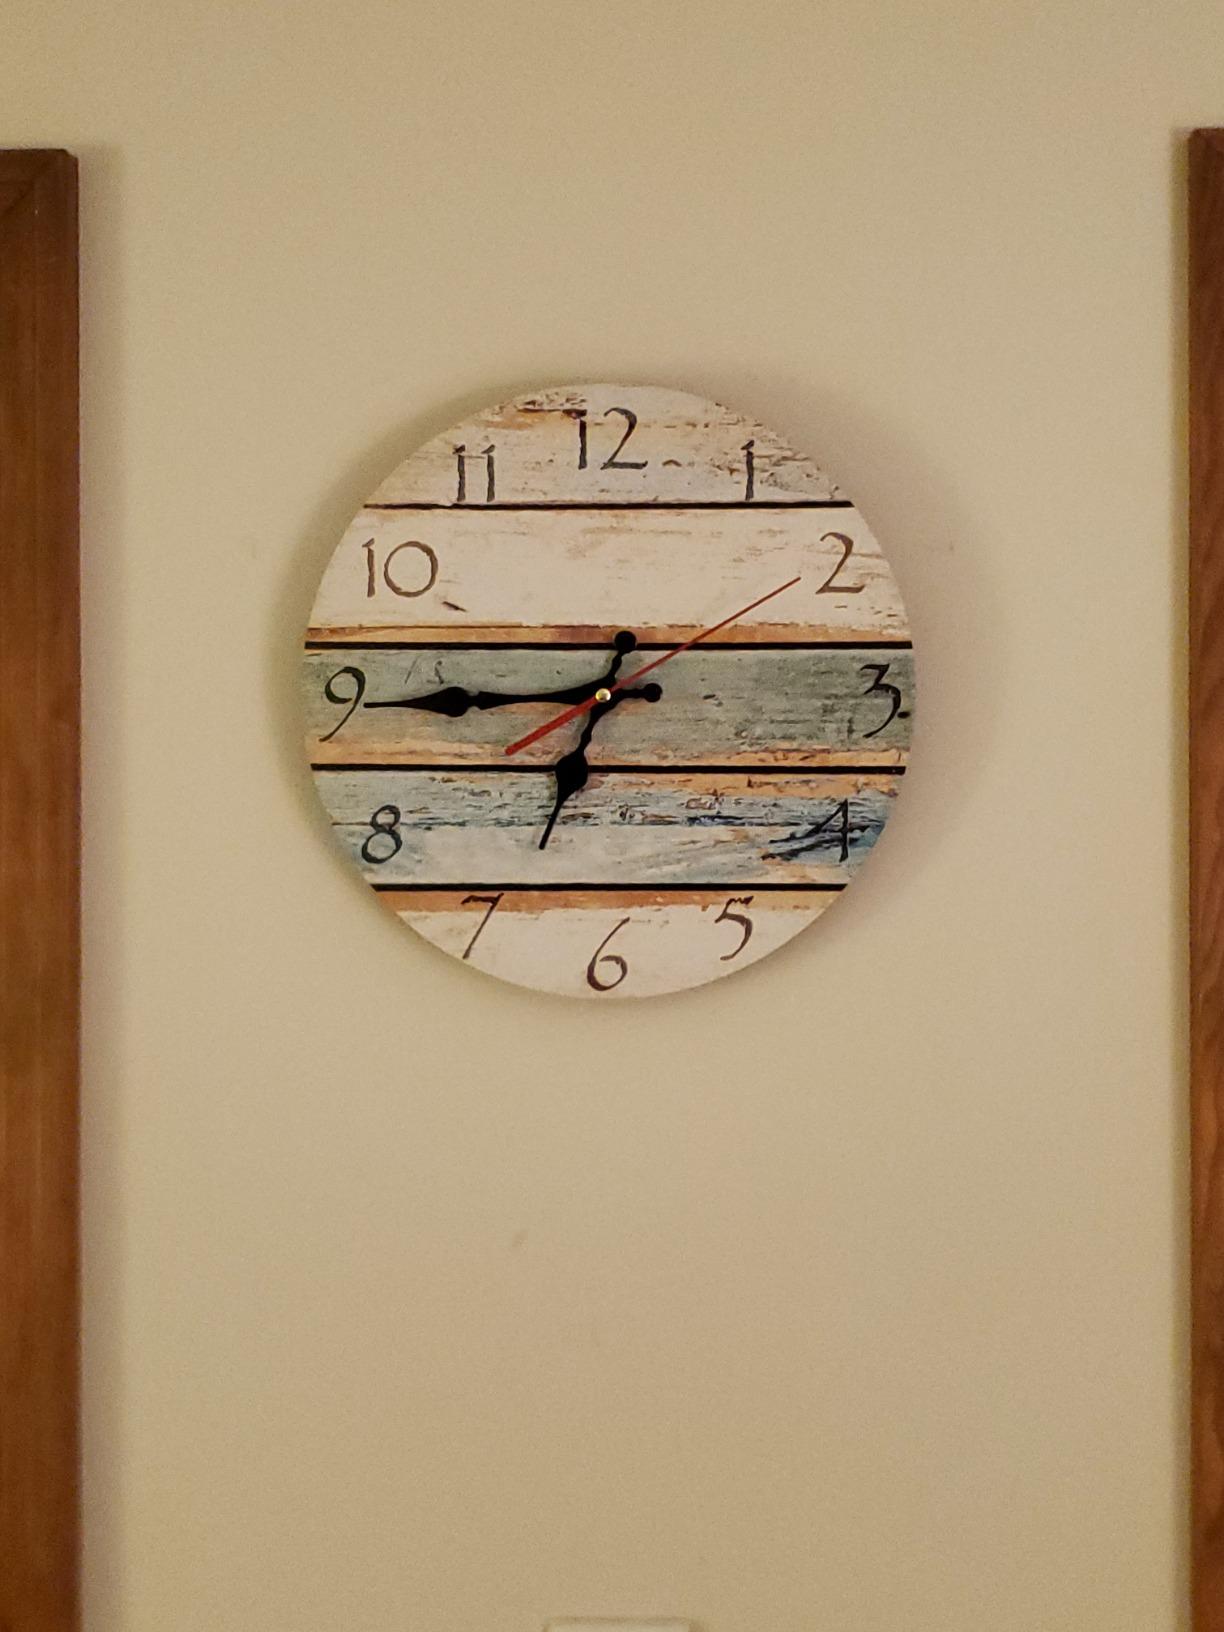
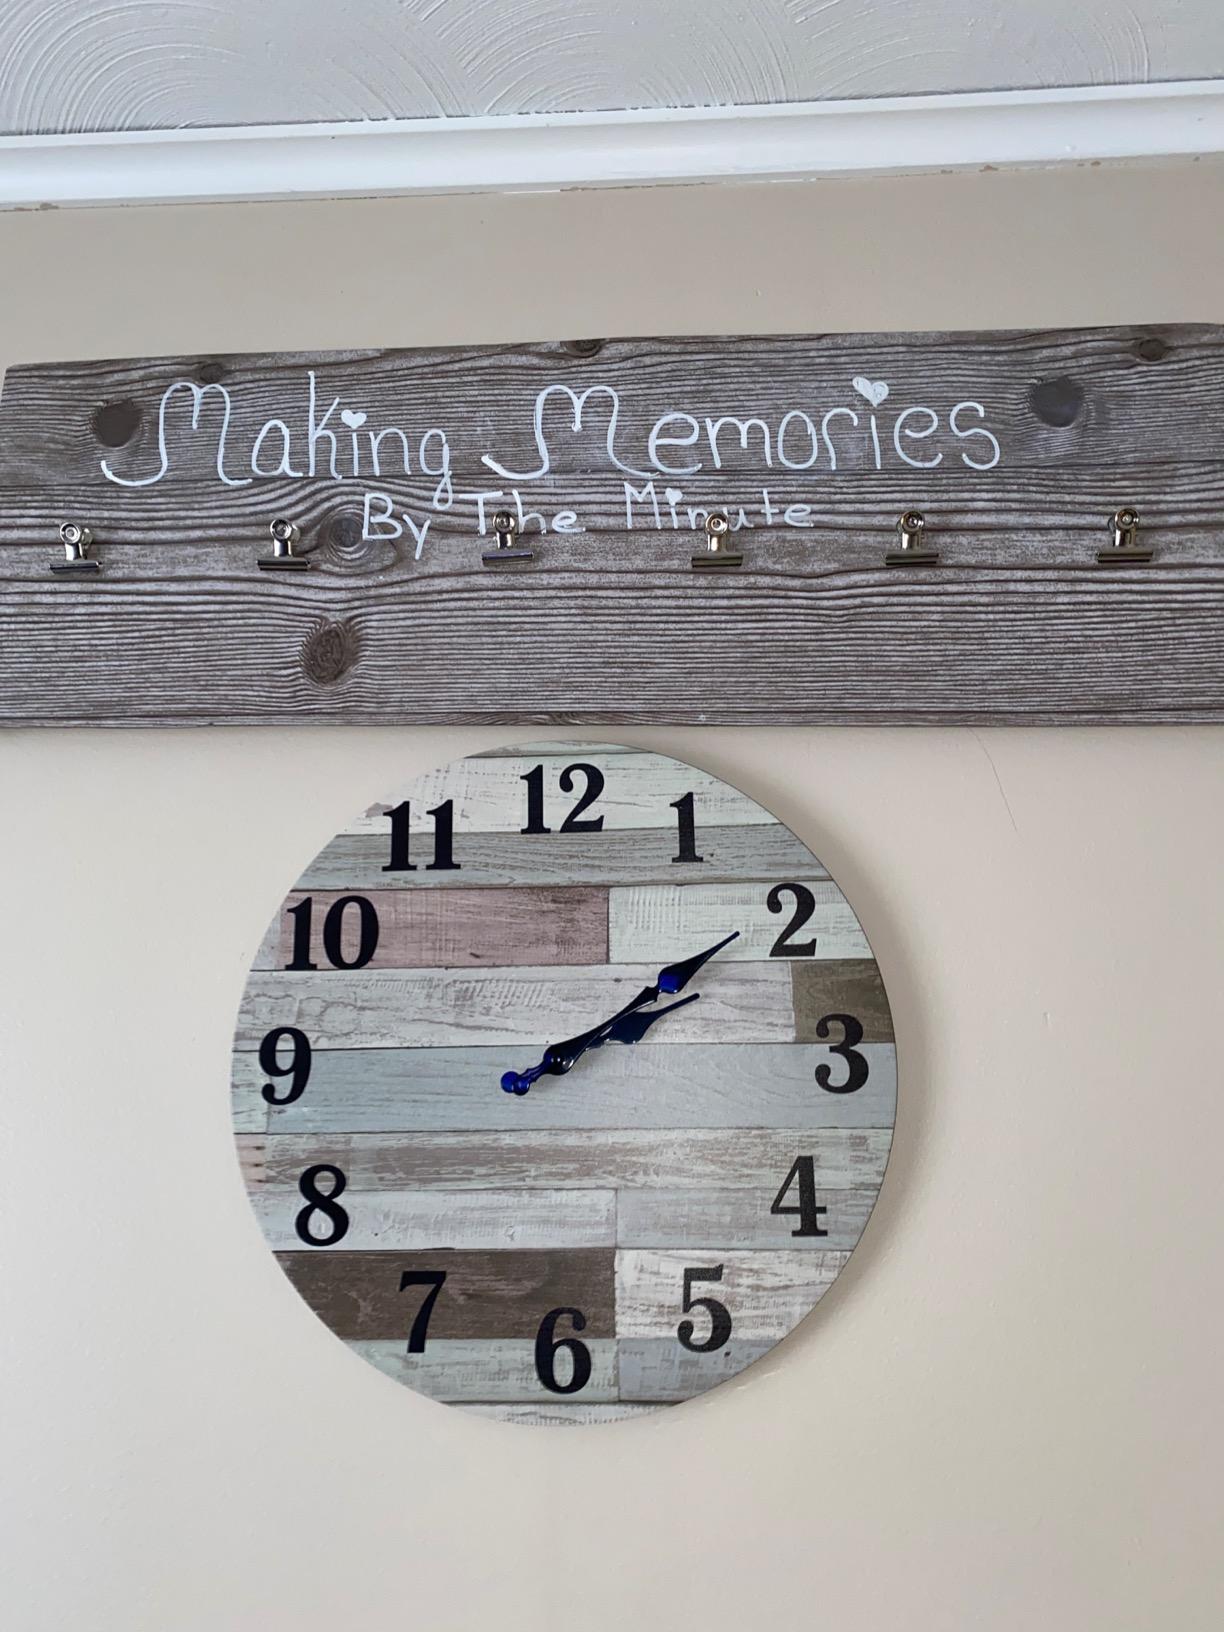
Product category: clock
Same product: no